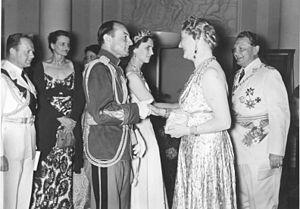
Le Front yougoslave englobe l'ensemble des opérations militaires conduites en Yougoslavie pendant la Seconde Guerre mondiale. Ce pays des Balkans devient un théâtre d'opérations du conflit mondial au printemps 1941. Le gouvernement yougoslave s'allie en effet à l'Allemagne nazie fin mars, mais il est renversé par un coup d'État deux jours plus tard. En réaction, les forces de l'Axe envahissent le royaume le 6 avril. La Yougoslavie est ensuite démembrée, et son territoire annexé ou occupé par l'Allemagne, l'Italie, la Hongrie et la Bulgarie. Deux parties du pays deviennent des États « indépendants » : la Croatie, où le mouvement fasciste des Oustachis est mis au pouvoir et installe une dictature particulièrement meurtrière, et la Serbie, où est proclamé un gouvernement collaborateur.
Emmy Göring, née Emma Johanna Henny Sonnemann le 24 mars 1893, morte le 8 juin 1973, est une comédienne allemande des années 1920 et 1930.
Olga de Grèce, princesse de Grèce et de Danemark puis, par son mariage, princesse de Yougoslavie, est née le 11 juin 1903 à Tatoï, en Grèce, et décédée le 16 octobre 1997 à Paris, en France. Petite-fille du roi Georges Iᵉʳ de Grèce, elle est l'épouse du prince-régent Paul de Yougoslavie et exerce donc le rôle de « Première dame » de Yougoslavie entre 1934 et 1941.